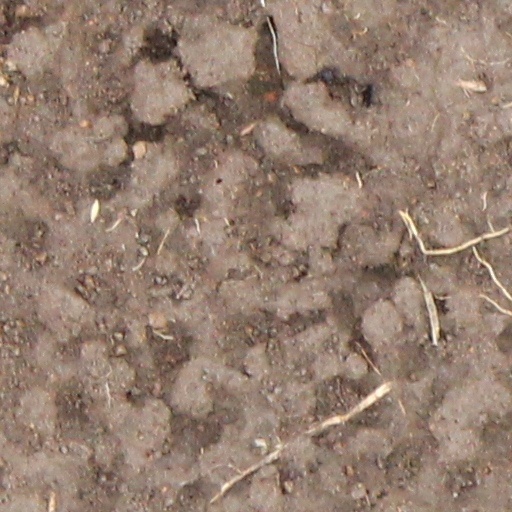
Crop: wheat